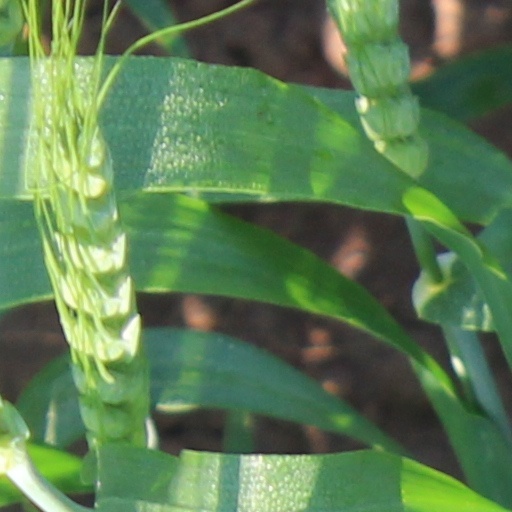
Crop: wheat